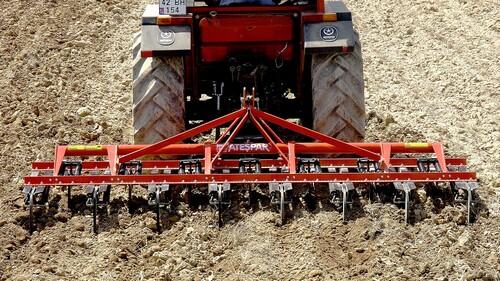
Gari aina ya trekta likiwa limefungiwa mashine maalumu yakufanya kilimo cha kisasa, huku ikiendelea kupita katikati ya shamba na kuchukua udongo kwajili ya kuandaa shamba hilo na kilimo.